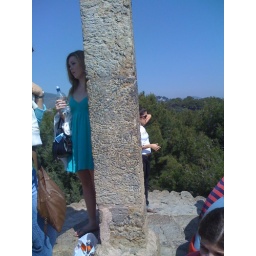
The girl in the blue is Carrie. She's one of the four girls that I hung out with while in Barcelona.